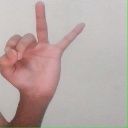
अक्षर: ण